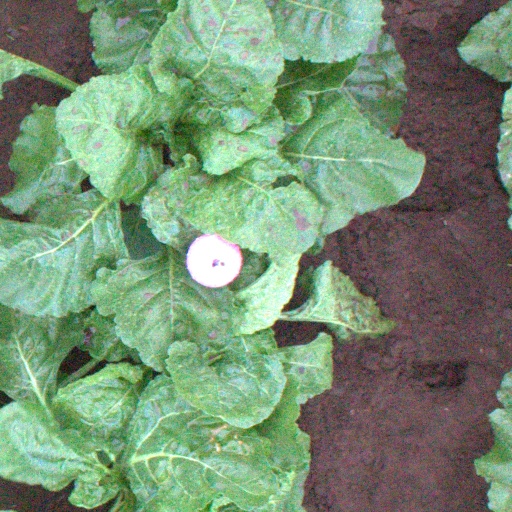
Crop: sugar beet